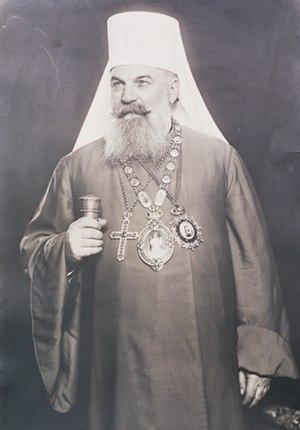
Gabriel V de Serbie, né Gavrilo Dožić, est métropolite du Monténégro de 1920 à 1938 puis 51ᵉ patriarche de l'Église orthodoxe serbe de 1938 à 1950.